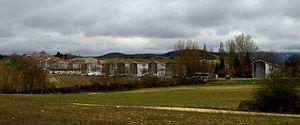
Adurtza en euskara et officiellement ou Adurza en espagnol est un quartier de la ville de Vitoria-Gasteiz.